1971 Rothmans F5000 European Championship

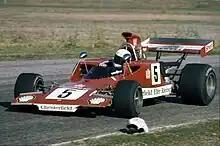
Frank Gardner won the championship driving a Lola T300, similar to that pictured above, and a Lola T192

Championship points were awarded on a 9-6-4-3-2-1 basis for the first six places at each round. Final championship positions were determined from the best six results from the longer rounds (i.e. those contested over a distance of 100 to 150 miles) and the best six results from the shorter rounds.